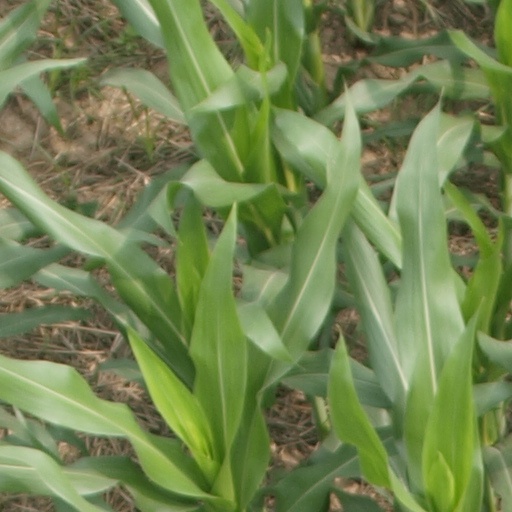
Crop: maize; corn